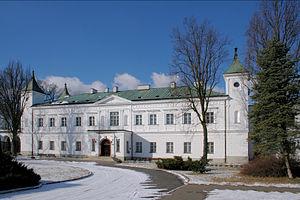
Falenty est un village polonais de la gmina de Nadarzyn dans la powiat de Pruszków de la voïvodie de Mazovie dans le centre-est de la Pologne.